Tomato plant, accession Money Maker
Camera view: horizontal (90 deg, fisheye); turntable rotation: 120 degrees
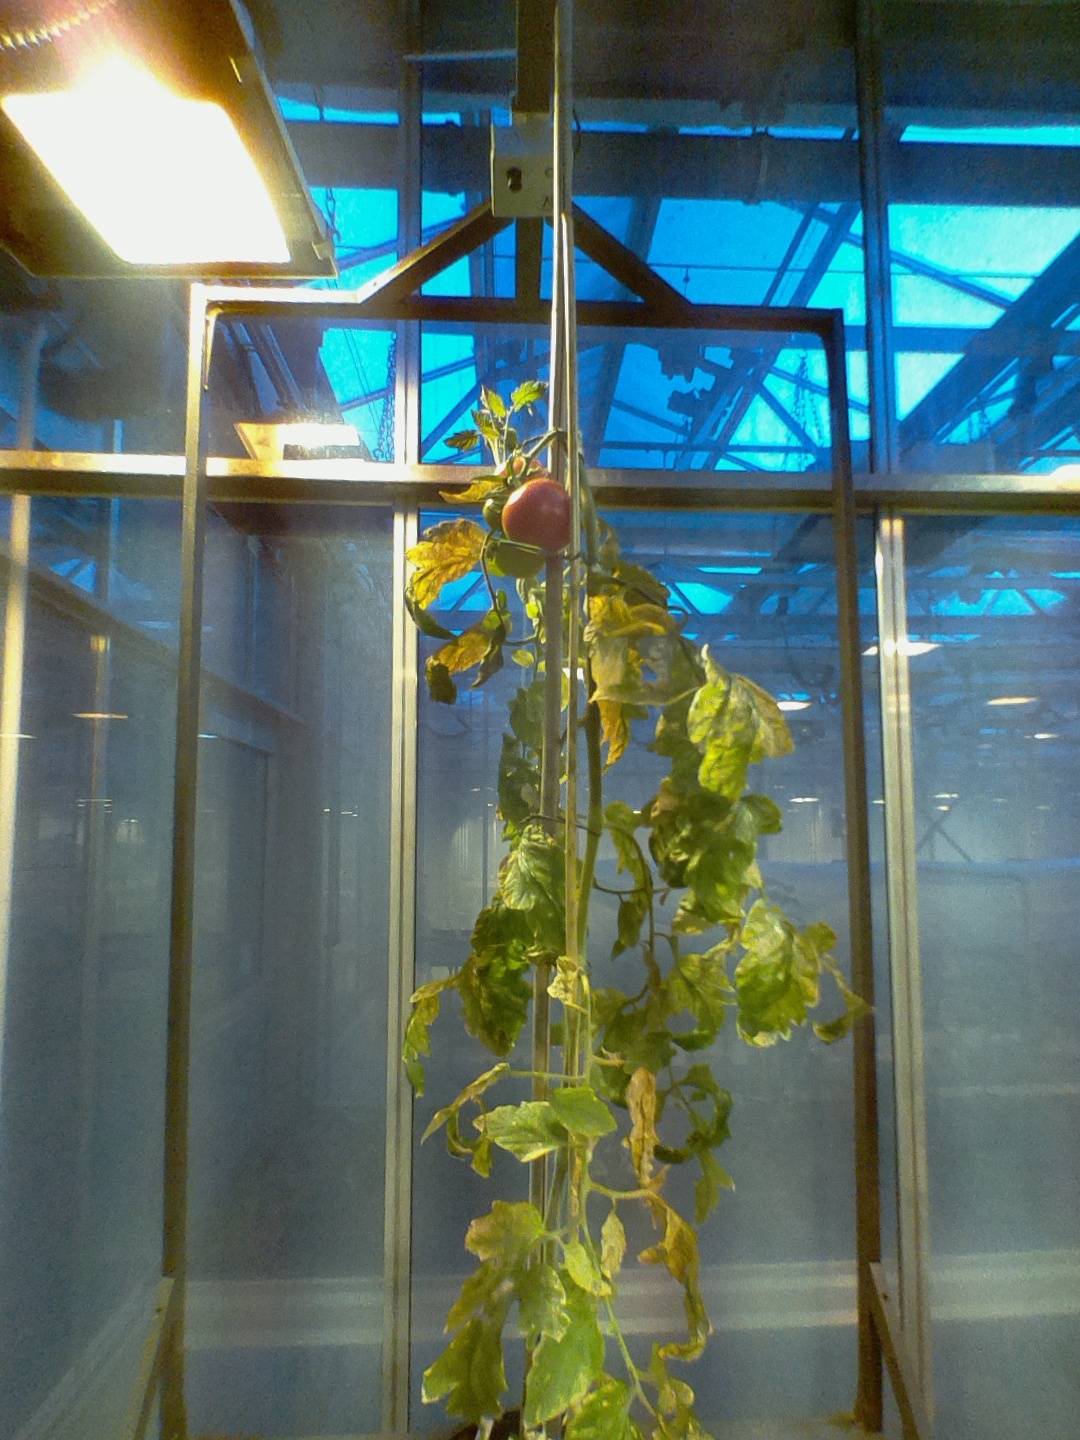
BBCH growth stage 85: 50%-60% of fruits show typical fully ripe color